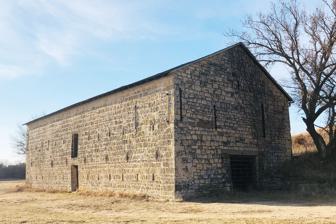
Building: Big John Farm Limestone Bank Barn
Country: United States of America
Year built: 1871
United States historic place Big John Farm Limestone Bank Barn U.S. National Register of Historic Places Barn in 2021 Nearest city Council Grove, Kansas Coordinates 38°40′13″N 96°26′58″W / 38.67015°N 96.44947°W / 38.67015; -96.44947 ( Big John Farm Limestone Bank Barn ) Area less than one acre Built 1871 Architectural style Limestone bank barn NRHP reference No. 90001576 Added to NRHP October 25, 1990 The Big John Farm Limestone Bank Barn , located north of U.S. Route 56 and east of Big John Creek in Council Grove , Morris County, Kansas , was listed on the National Register of Historic Places in 1990. It is a bank barn , which is a barn built against a hillside having entrances on two levels. Built during 1871-1872, the limestone barn measures 76 by 40 feet (23 m × 12 m). The stone walls are 2 feet (0.61 m) thick. The roof is of a double truss design of native oak. The property, at one time, was owned by Seth Hays and it is likely he paid for its construction. The farm was purchased by Morris County in 1877 for use as a poor farm , and it served as that until 1945. At the time of the National Register listing in 1990, study was underway about how the barn could be restored and reused in some way; a grant had been received to hire an architect or engineer to address structural problems. During 1992 to 2006, the barn's roof, windows, and drainpipes were replaced, and its walls were repaired. Back view of barn, from 2021 It is located behind (on the north side of) what the Morris County Fairgrounds is now. A sign on westbound Highway 56 indicates "OLD STONE BARN" at what is also an entrance to the Morris County Recycling Center and the Morris County Transfer Station. Big John Creek runs through the property. References